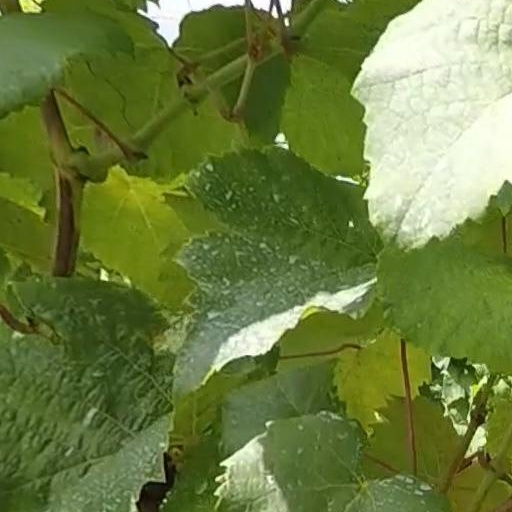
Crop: grape